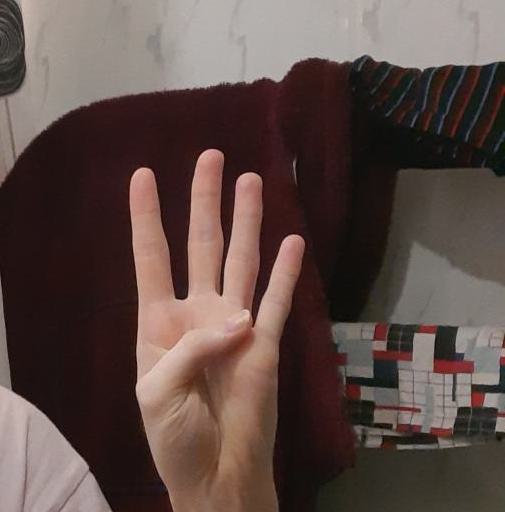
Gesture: four